Griffith College Dublin

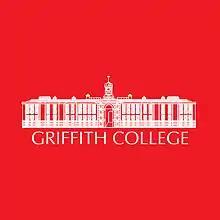

Griffith College Dublin (GCD) is one of the longest-established private third level (higher education) colleges in Dublin, Ireland. Established in 1974, with four campuses in Dublin, Cork and Limerick.